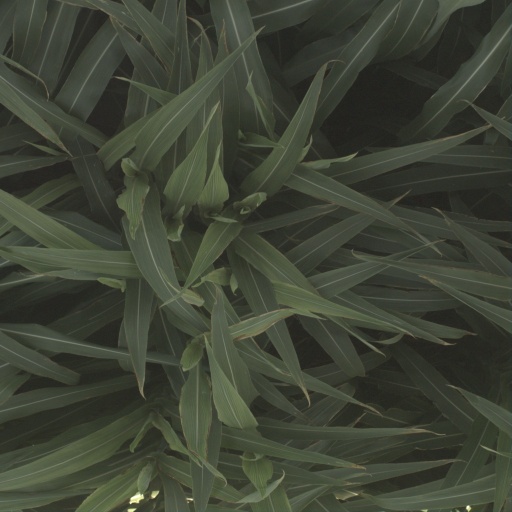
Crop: sorghum